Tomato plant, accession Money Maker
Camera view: horizontal (90 deg, fisheye); turntable rotation: 90 degrees
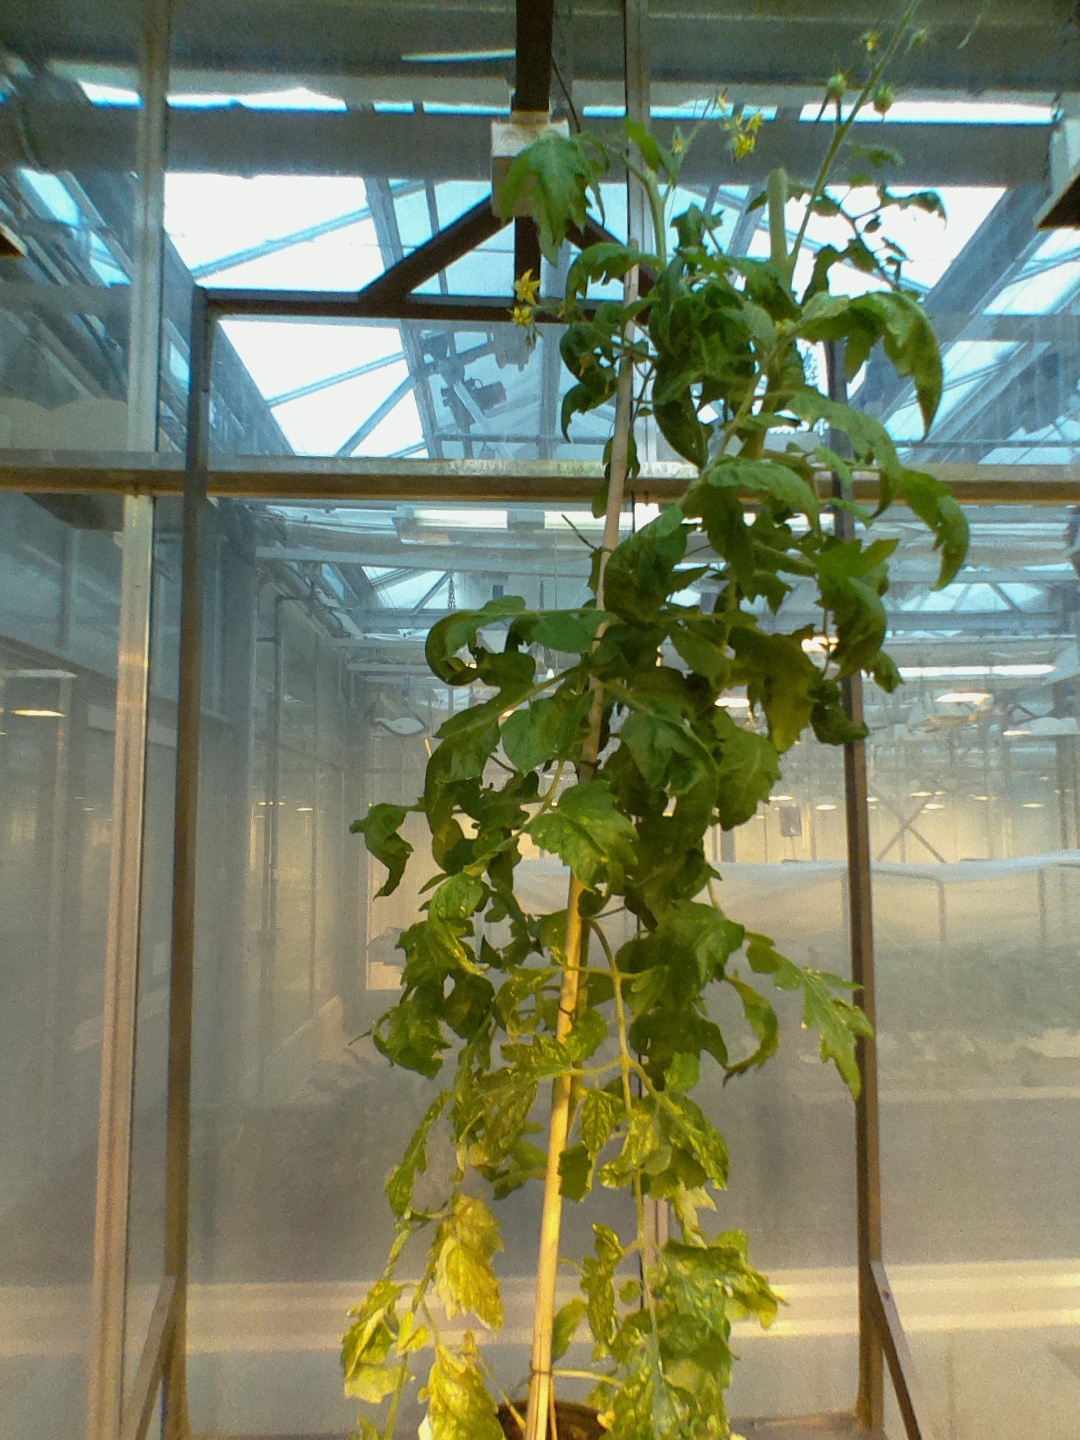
BBCH growth stage 71: 10%-20% of final fruit size